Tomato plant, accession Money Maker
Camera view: bottom (45 deg); turntable rotation: 270 degrees
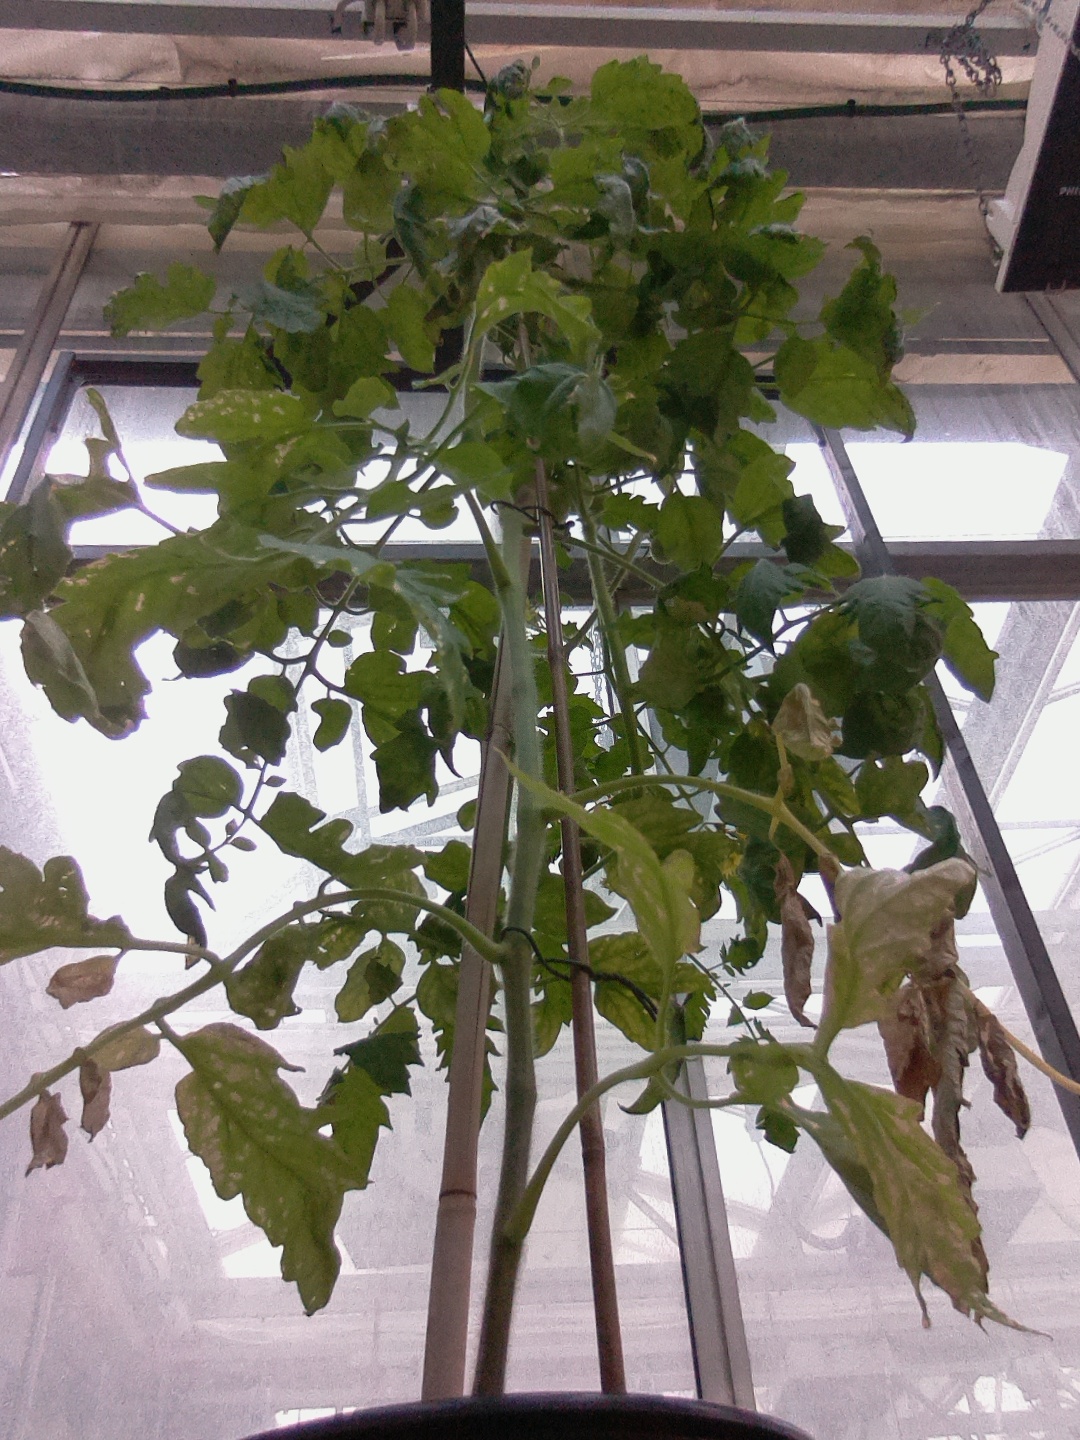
BBCH growth stage 74: 40%-50% of final fruit size